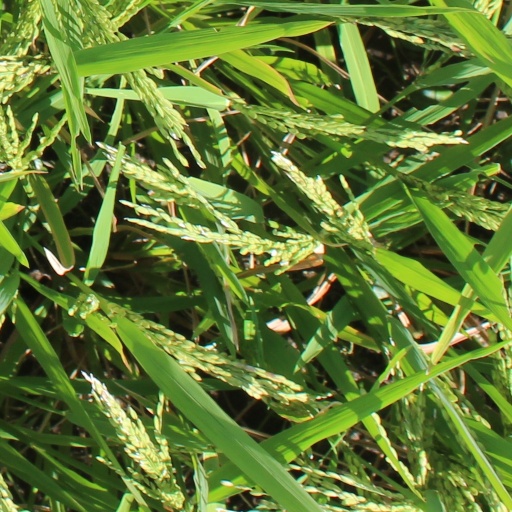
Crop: rice